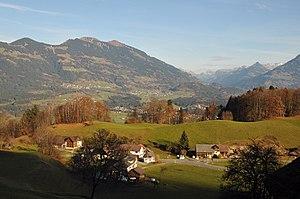
Le Walgau est une vallée d’environ 20 km de long, parcourue par la rivière Ill, au sud de la région autrichienne du Vorarlberg.